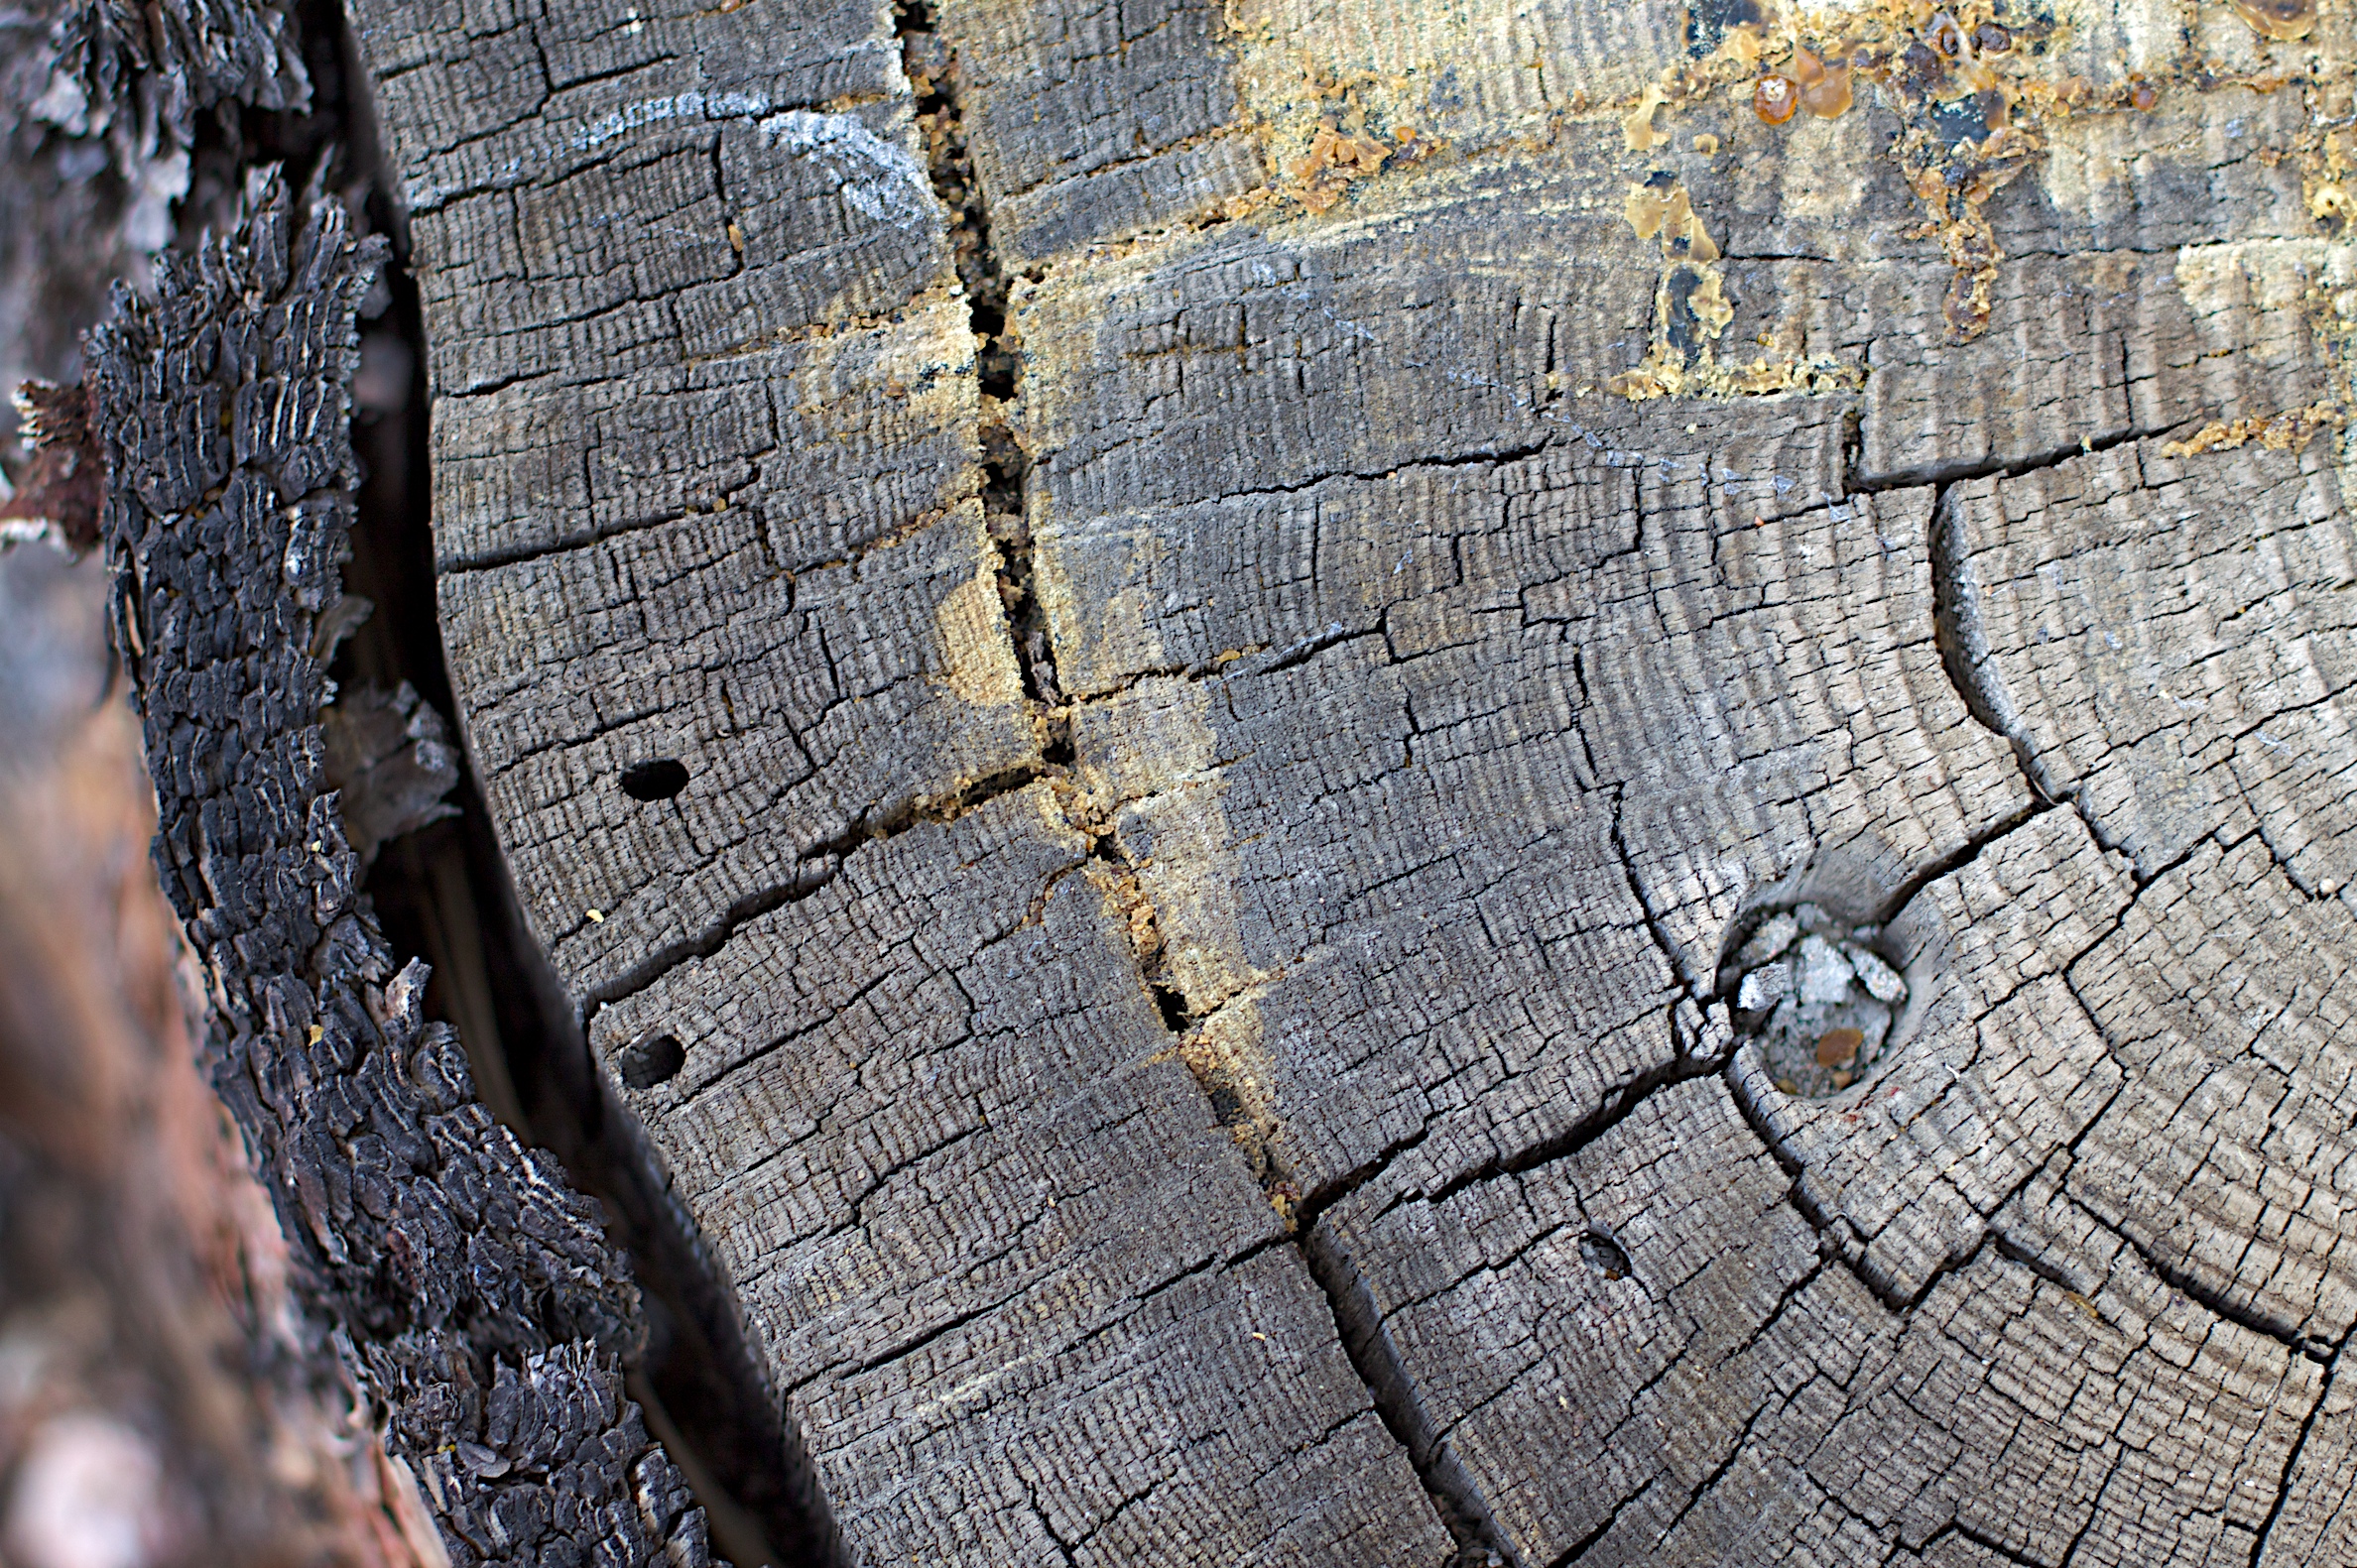
tree, rock, wood, texture, leaf, trunk, wall, soil, geology, 2009365, road surface, ancient history